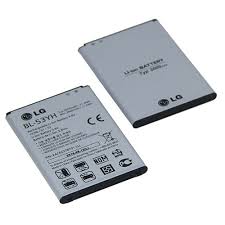
Waste category: battery